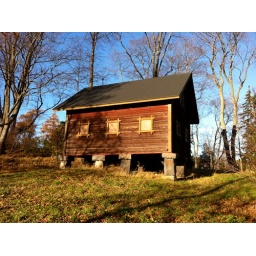
A red barn in Tullisaari park, Helsinki